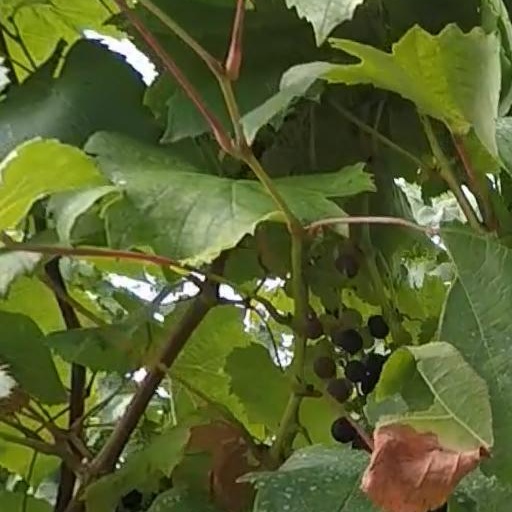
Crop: grape